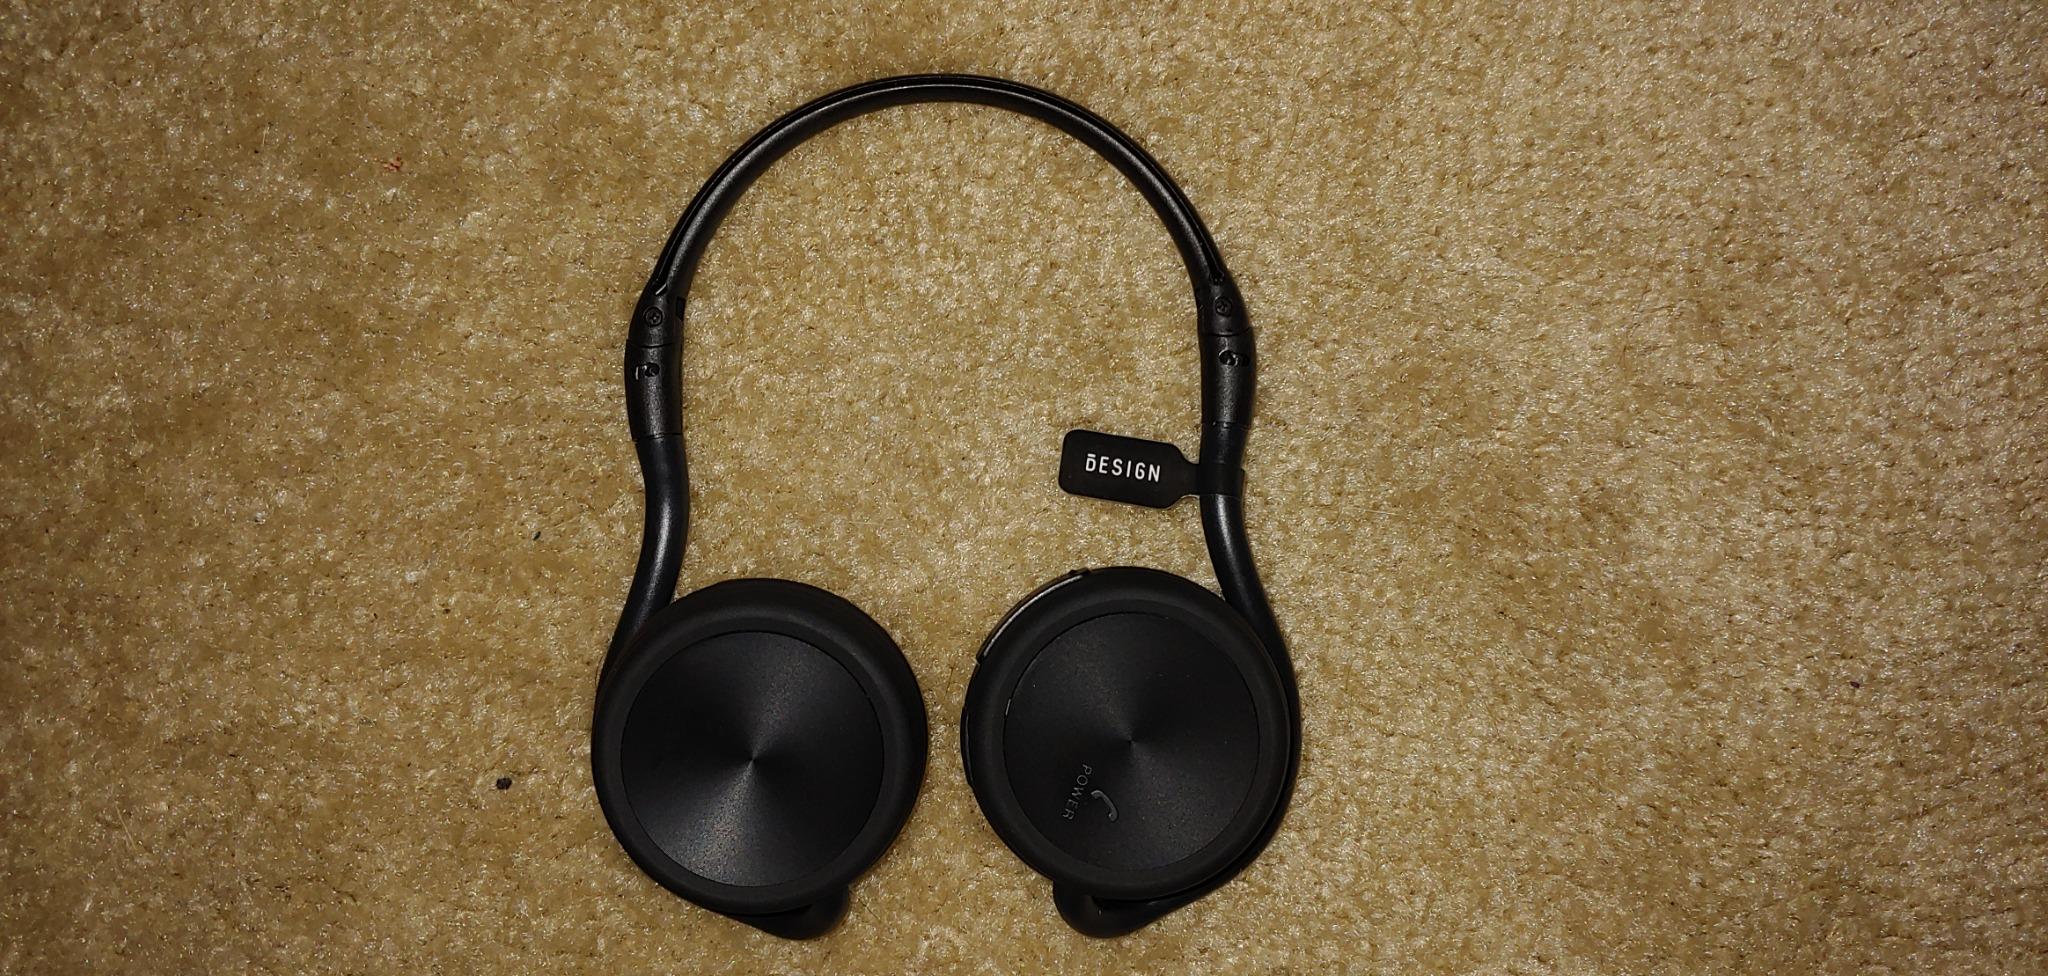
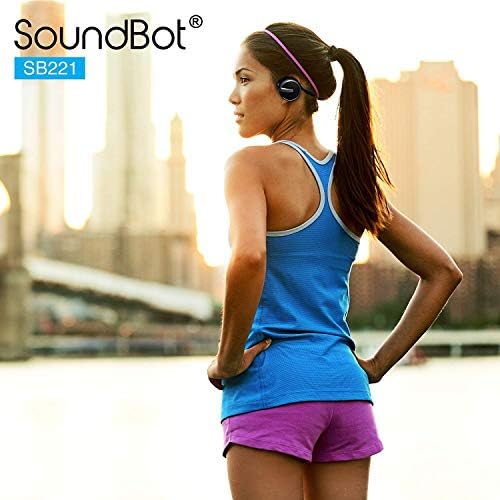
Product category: headphones
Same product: no